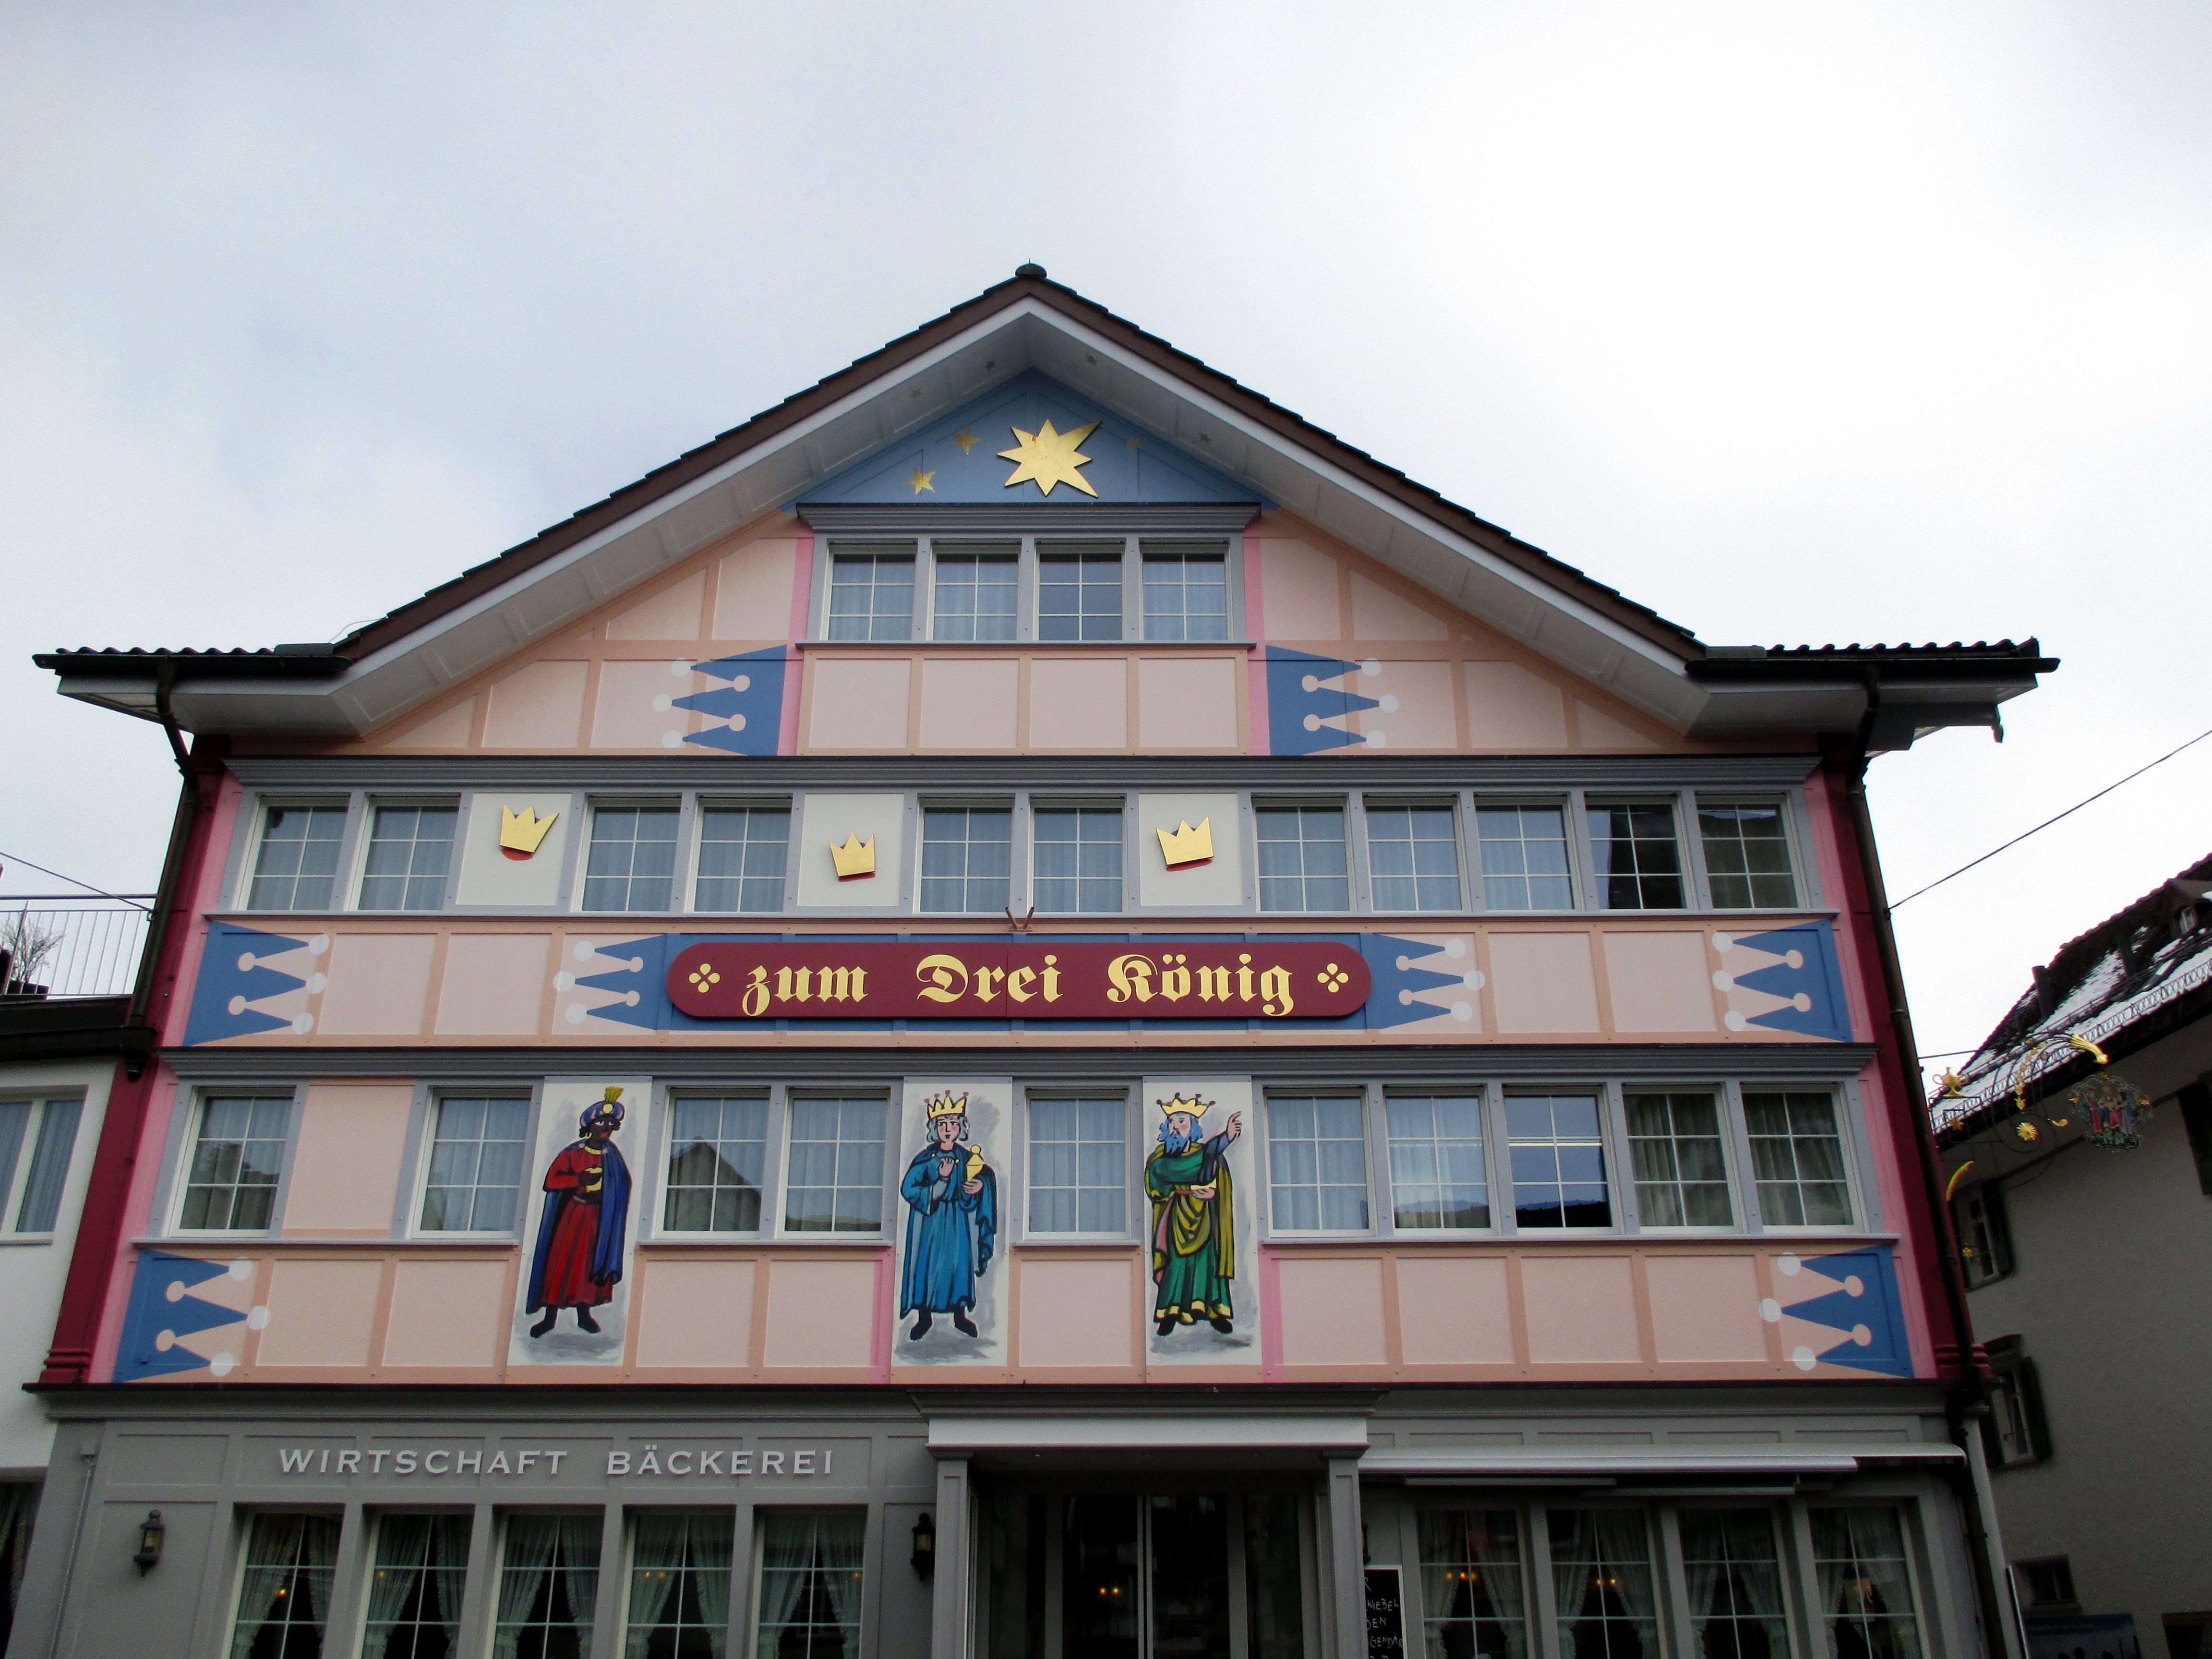
architecture, house, window, building, home, facade, bakery, capital, mural, switzerland, appenzell, appenzeller house, appenzell innerrhoden, guest house three king